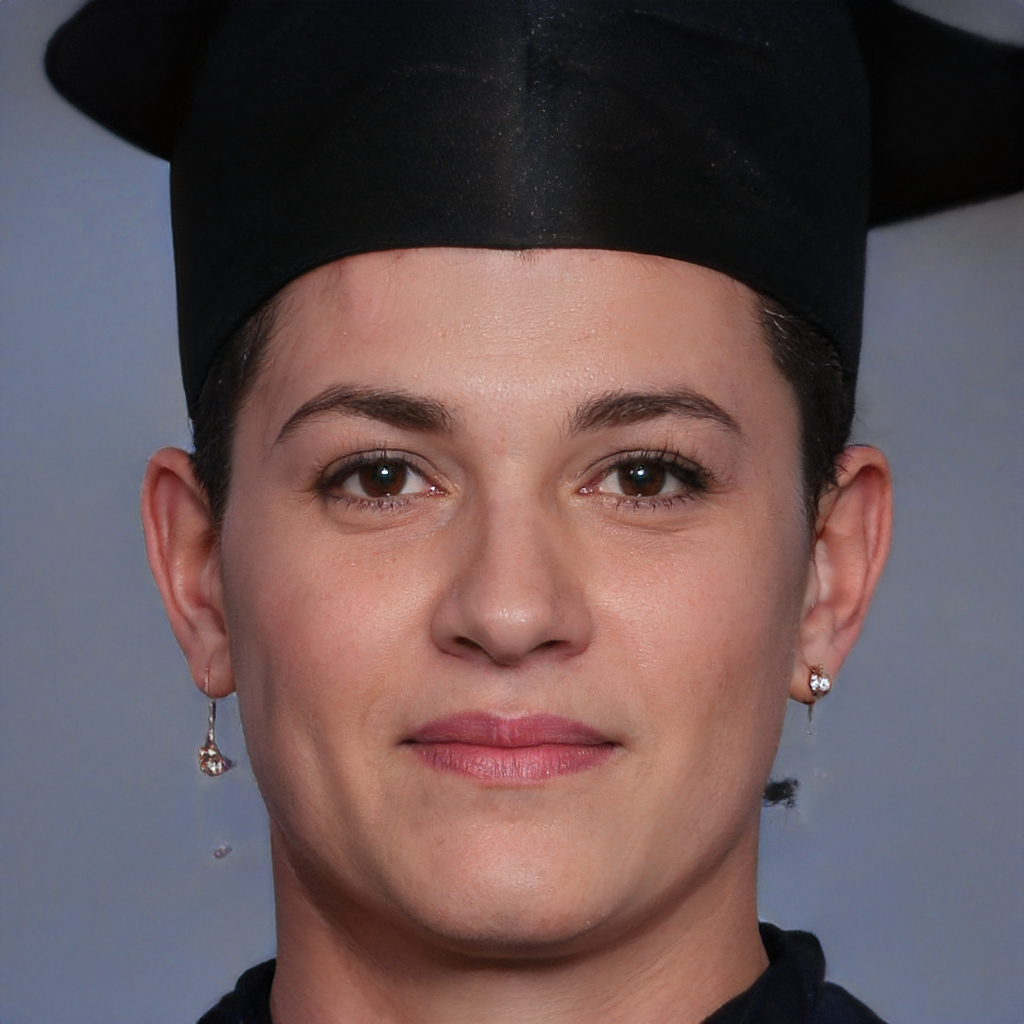
Gender: Female